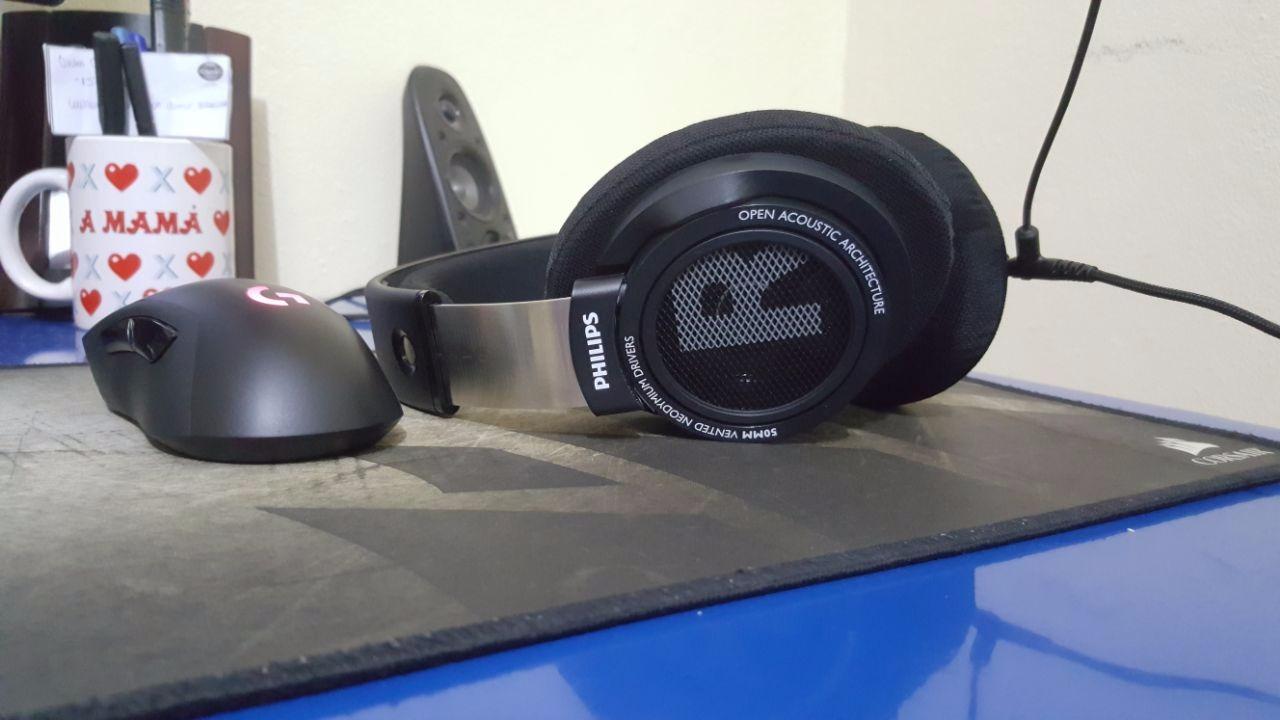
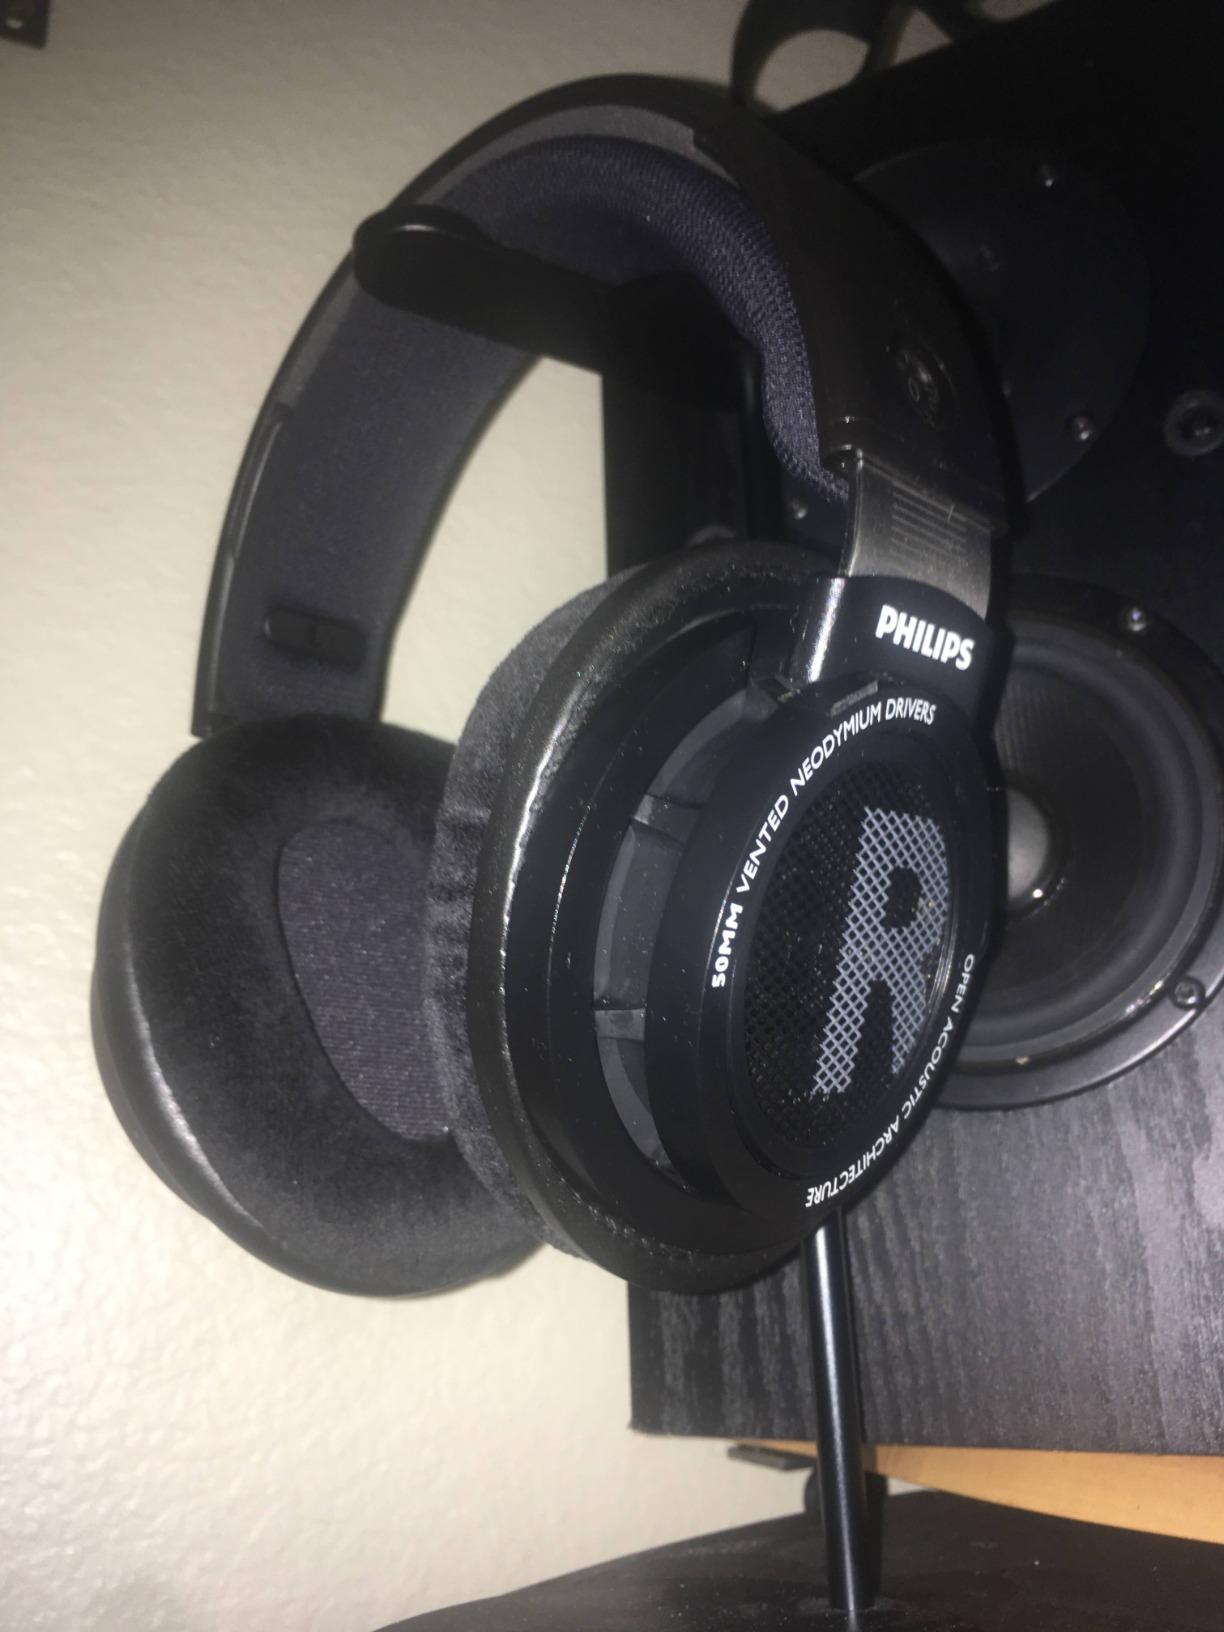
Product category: headphones
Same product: yes